History of Clube Atlético Mineiro

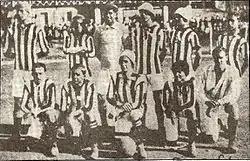
The Atlético Mineiro team that won the inaugural Campeonato Mineiro in 1915

Clube Atlético Mineiro, also known simply as Atlético Mineiro or Atlético, is a club from Belo Horizonte, Minas Gerais, Brazil. The club's history starts in its founding, in 1908, up to present day. The team was founded on 25 March 25, 1908 by twenty-two students from Belo Horizonte, led by Margival Mendes Leal and Mário Toledo.